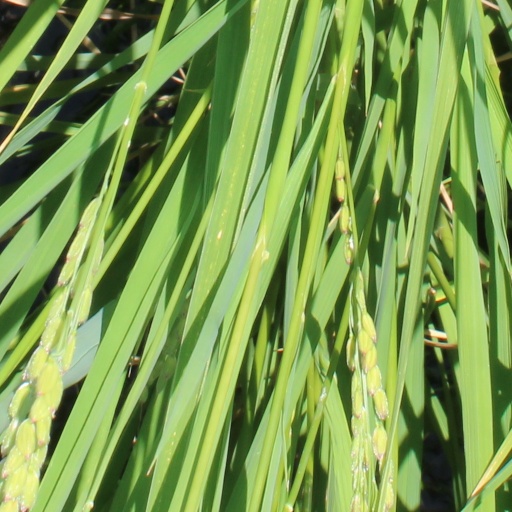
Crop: rice